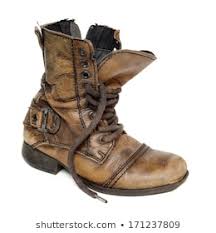
Waste category: shoes